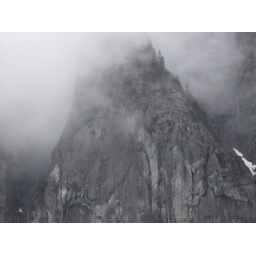
Another picture of Mt Index. In spite of the cloud the picture indicates how steep the mountain rises above Lake Serene.